The Butt

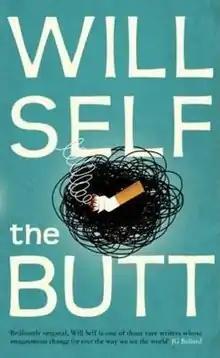
The Book's Cover

The story revolves around Tom, a tourist (presumed to be American, although that is never made clear) visiting an unnamed country that seems to be a mix of Africa, Middle East, Caribbean and Australia. He becomes embroiled in a legal minefield when flicking a cigarette butt, his last before quitting, off his holiday apartment balcony. The resulting arc causes the butt to burn and injure an elderly man. His ensuing journey to make suitable reparations takes him across the entire country with its different territories and rules. His company on this trip comes in the form of Brian Prentice, another tourist (presumably British) who is concerned more with the cricket match in the capital than the dangerous trip, and whom Tom suspects is a paedophile.